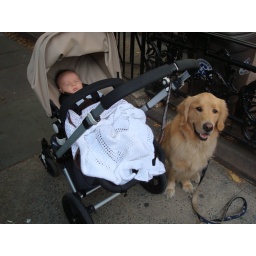
First day in his big boy seat in the stroller